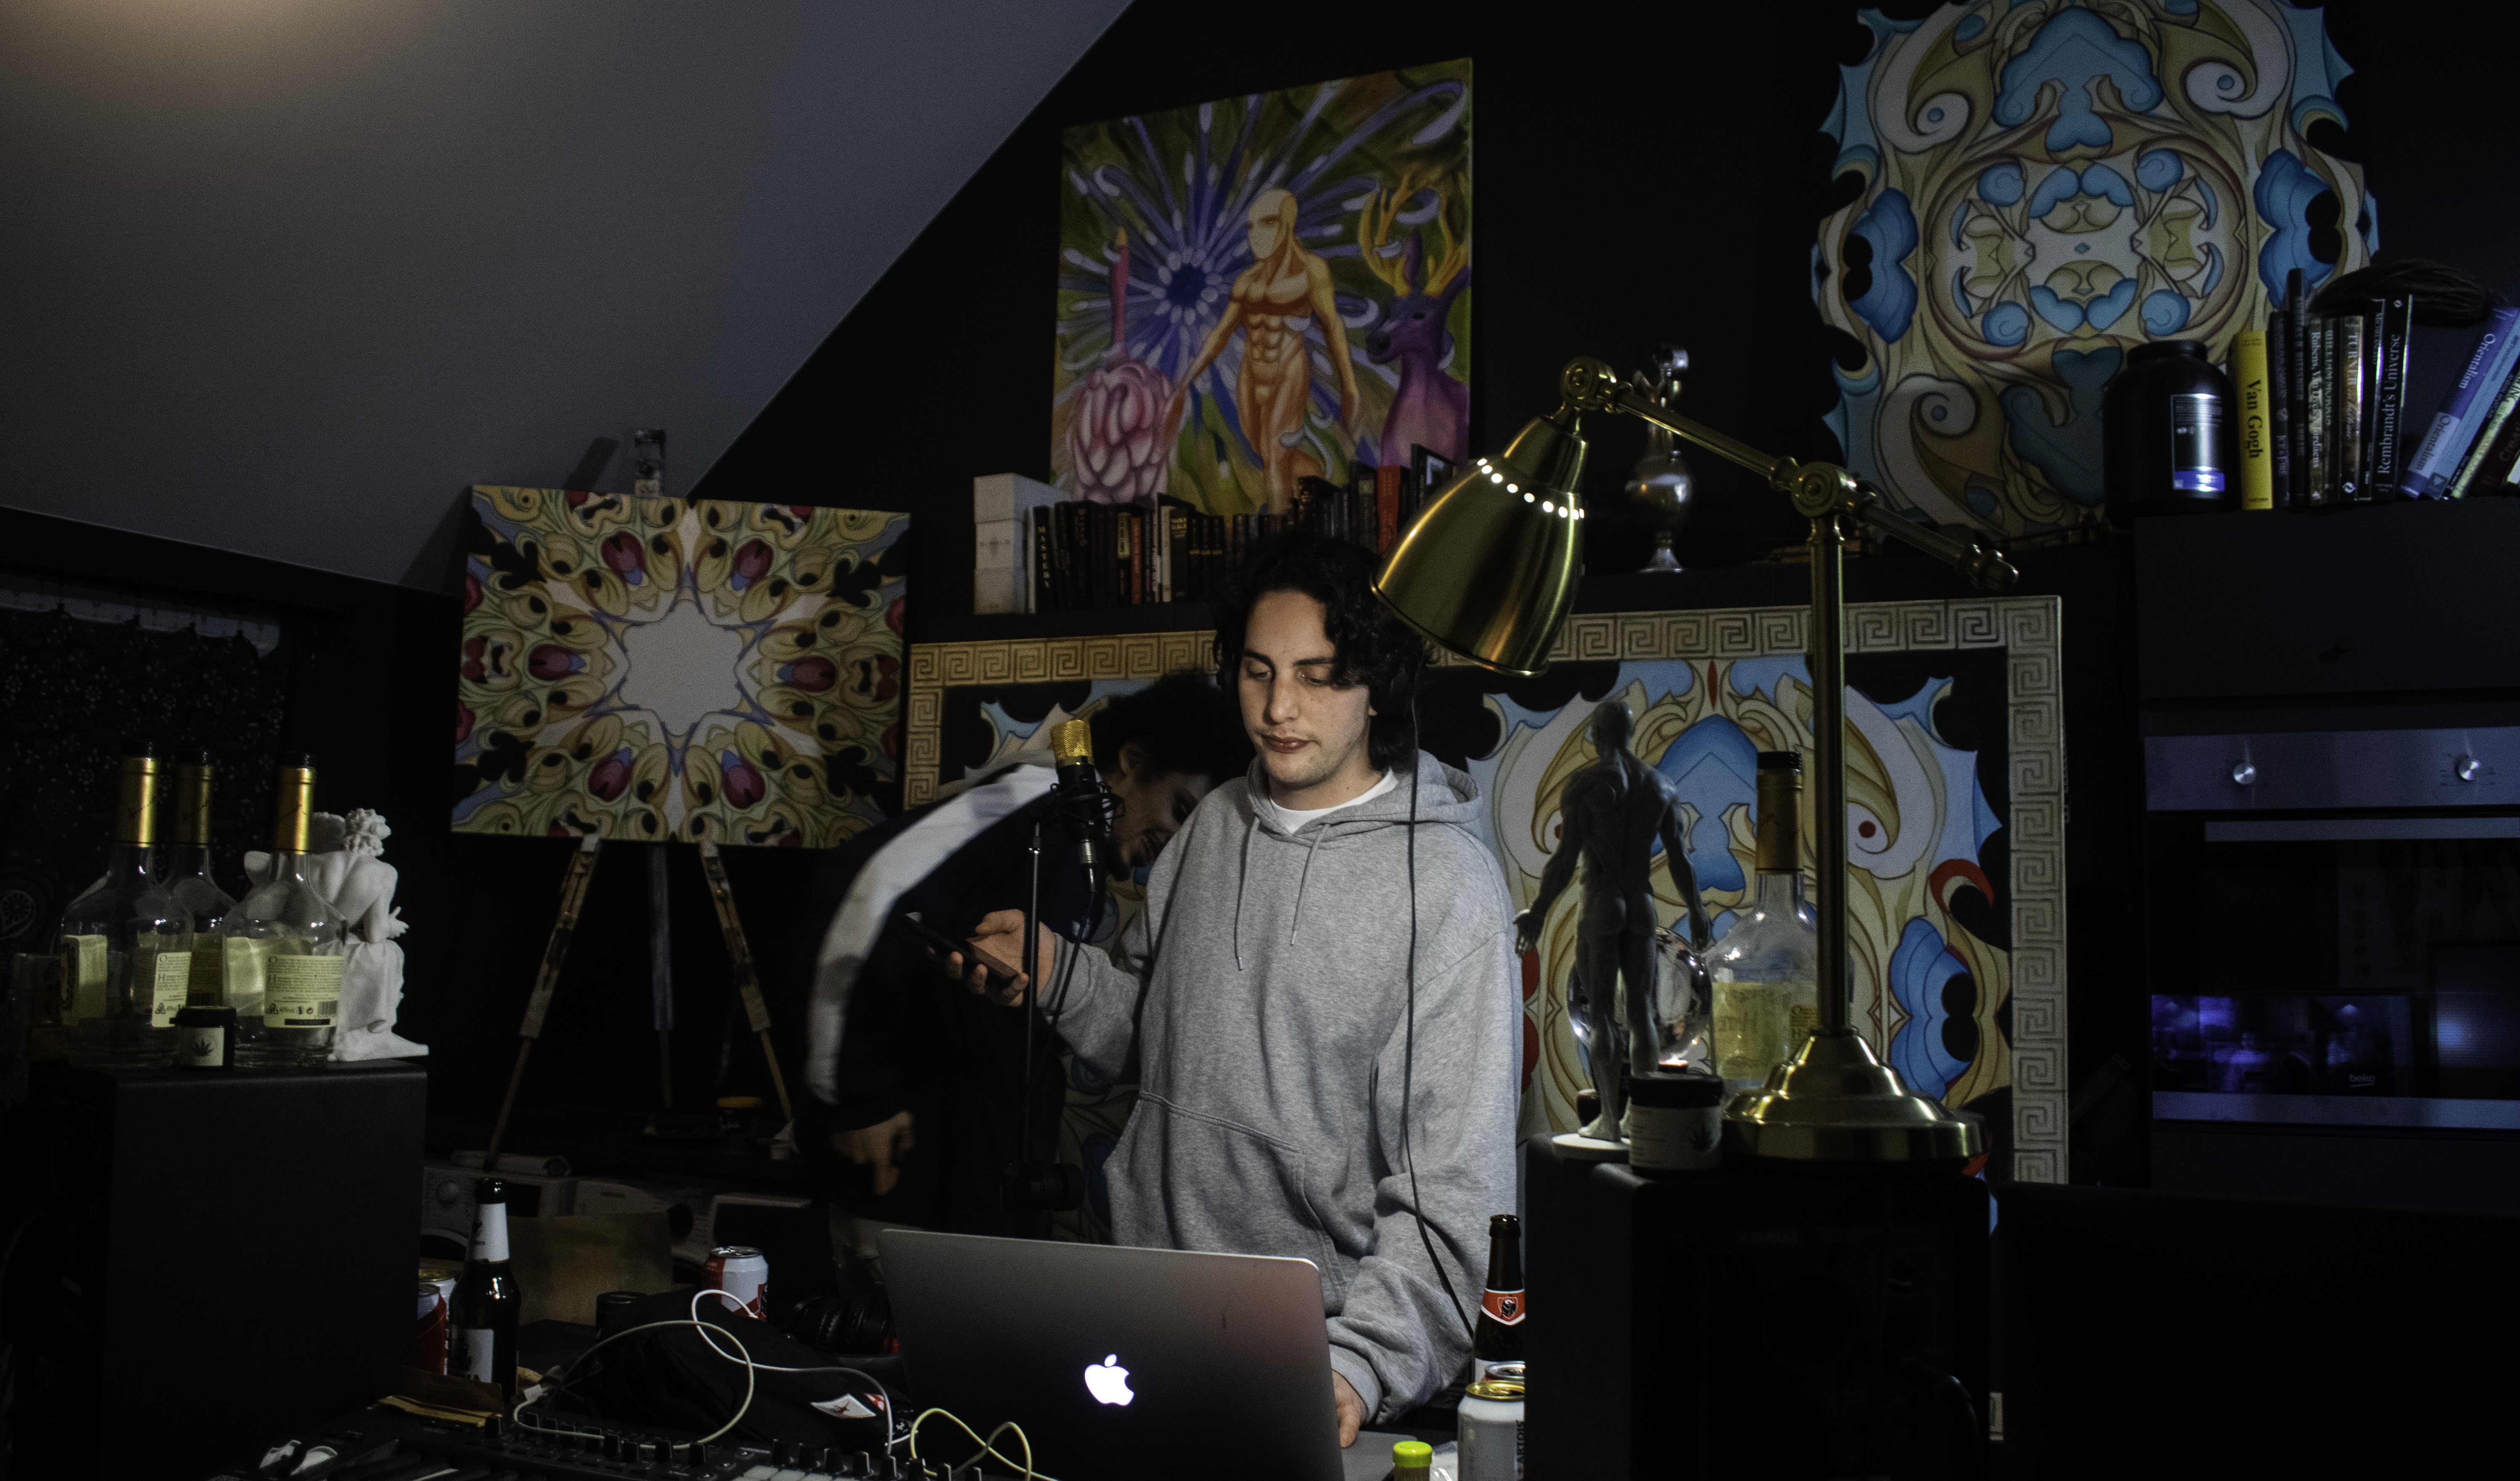
Brecht, Corbeel, illustration, art, work, photography, outside, inside, light, composition, national, nature, color, colour, design, popular, tree, france, belgium, germany, italy, brussels, Brecht Corbeel, decoration, props, concept art, photobashing, reference, blog, people, panda, room, event, performance